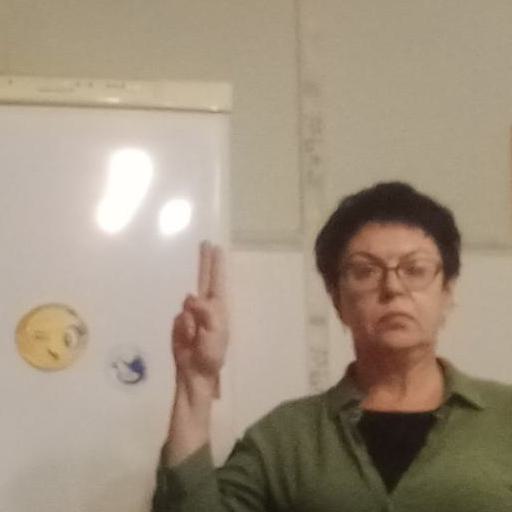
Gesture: two_up